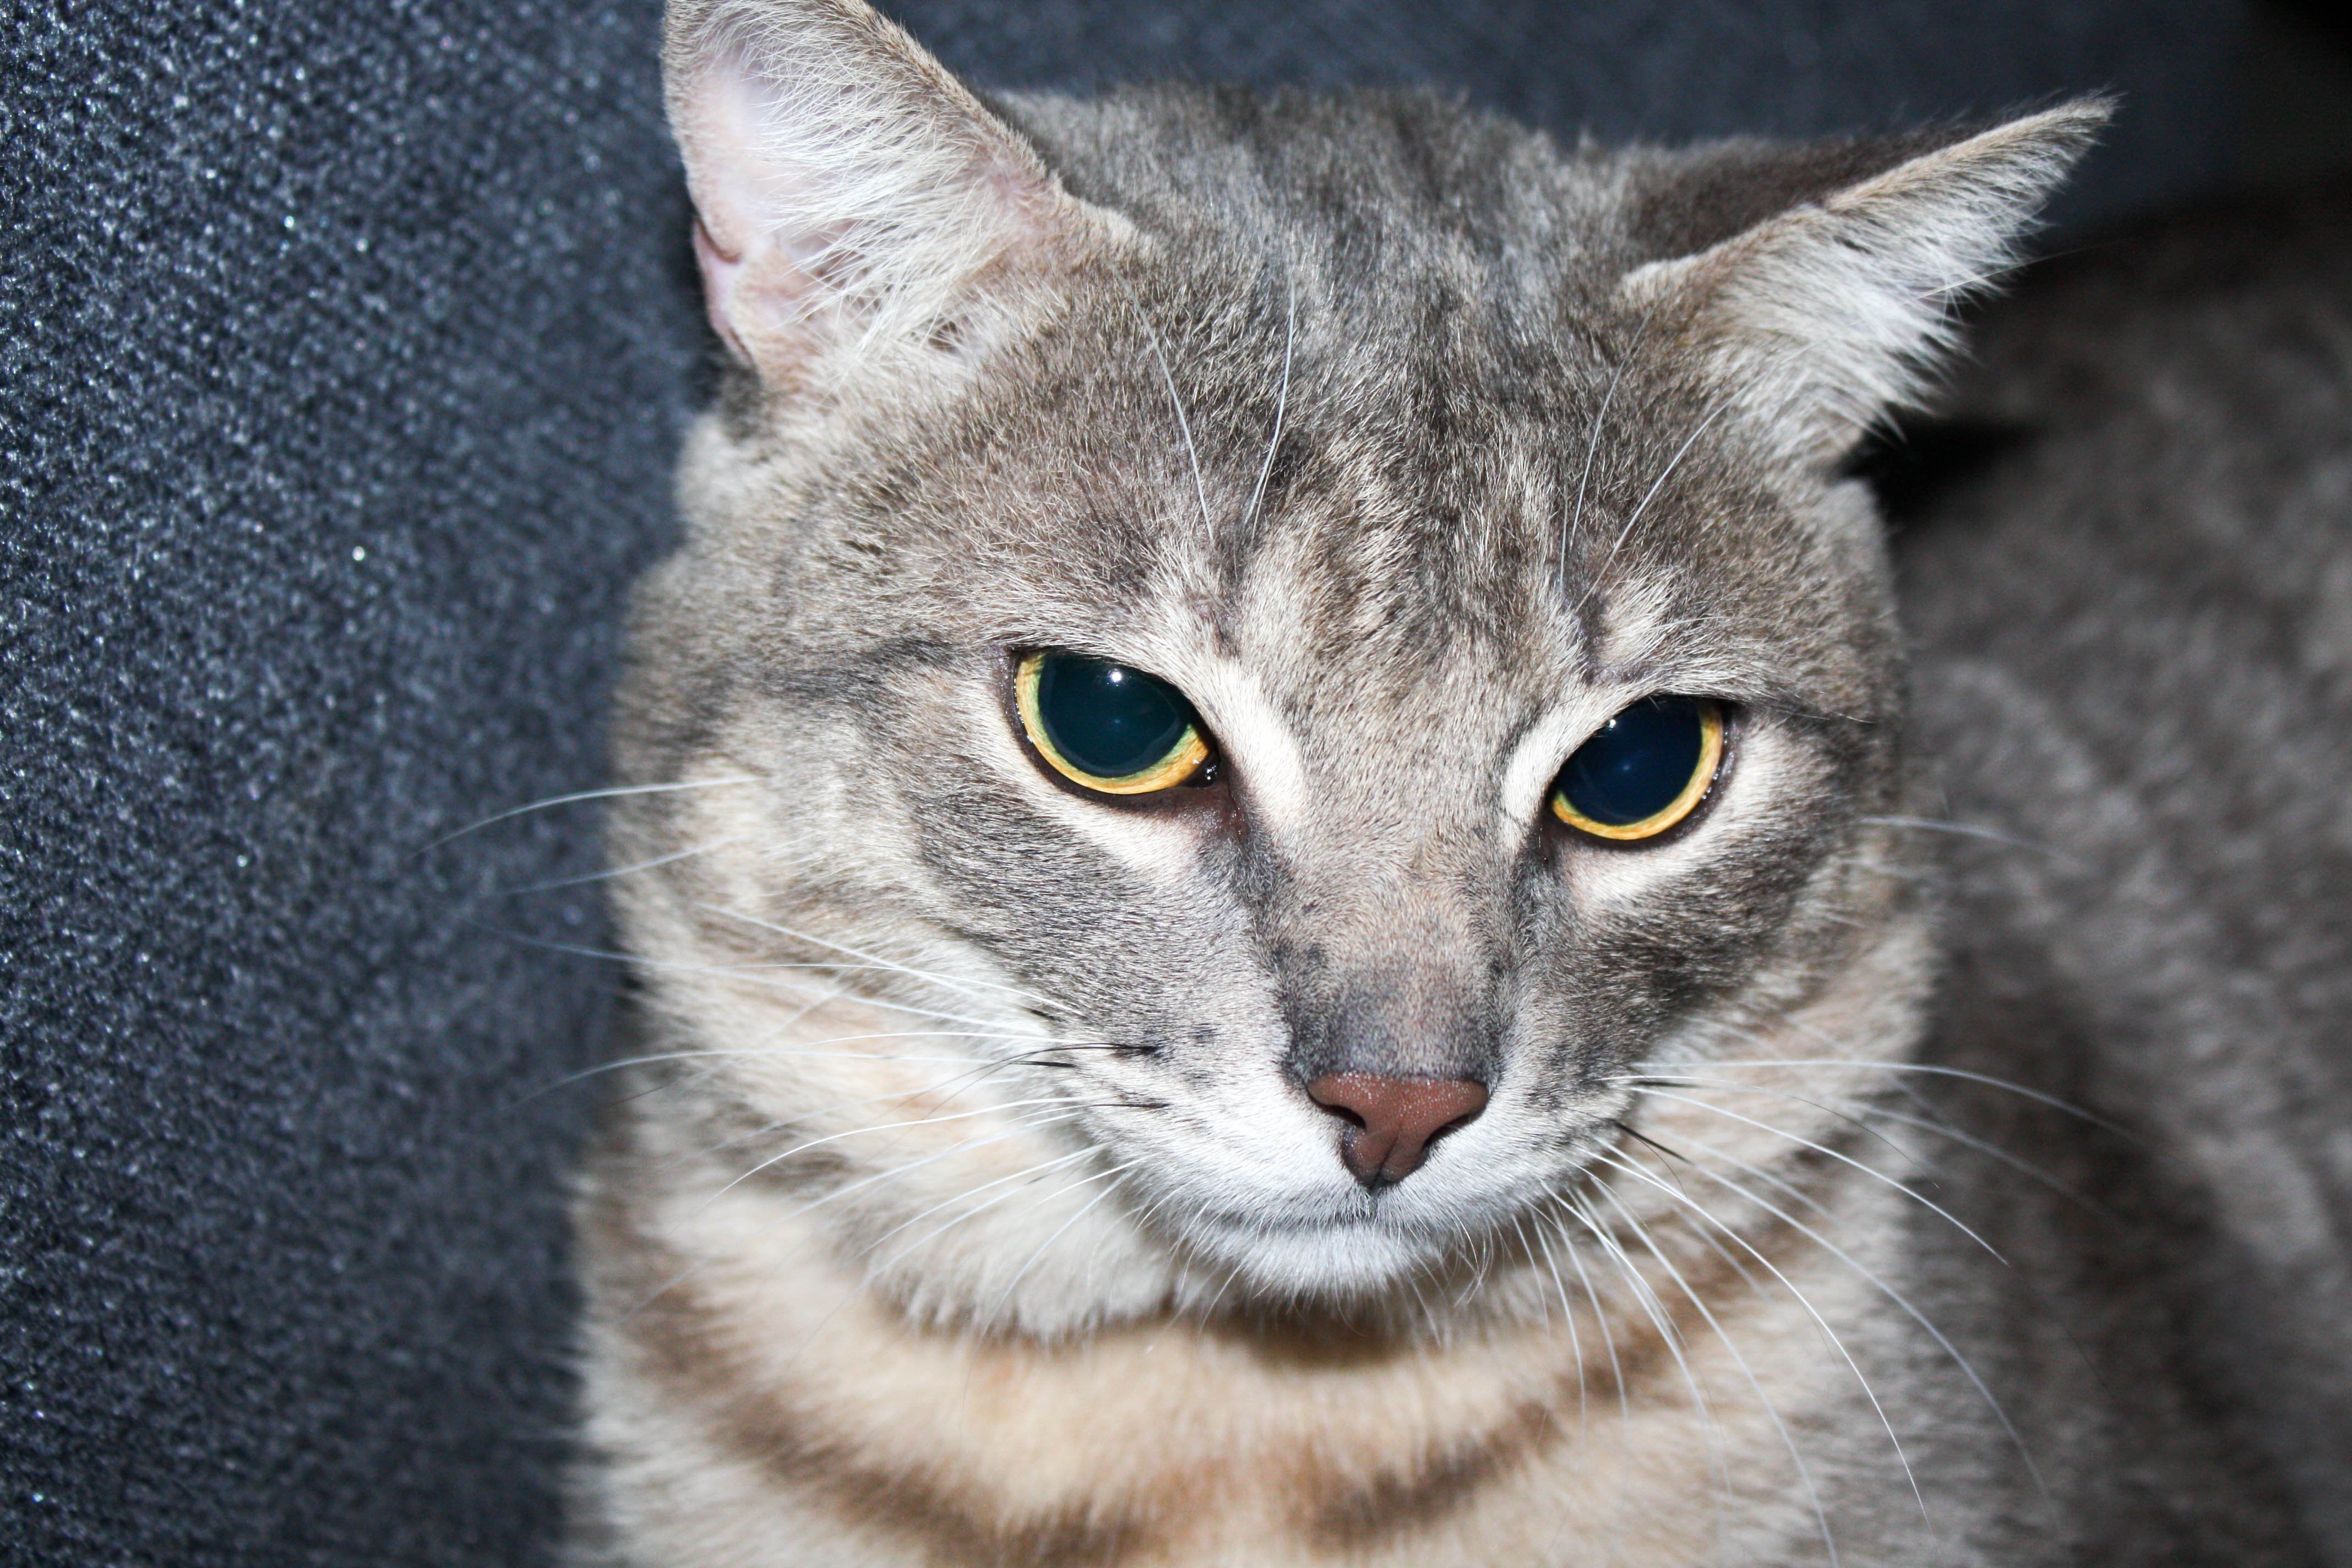
pet, kitten, cat, feline, mammal, fauna, close up, whiskers, hairy, vertebrate, tabby cat, green eyes, cat home, cat hair, european shorthair, wild cat, small to medium sized cats, cat like mammal, domestic short haired cat, pixie bob, american shorthair, rusty spotted cat